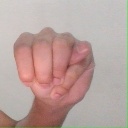
अक्षर: म